Lala Lajpat Rai

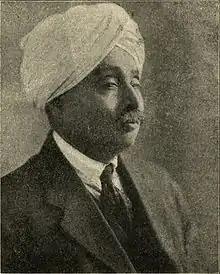
Photo of Rai printed in the February 1920 issue of "Young India".

In 1928, the United Kingdom set up the Simon Commission, headed by Sir John Simon to report on the political situation in India. The commission was boycotted by Indian political parties because it did not include any Indian members, and it was met with country-wide protests. When the Commission visited Lahore on 30 October 1928, Lajpat Rai led a non-violent march in protest against it and gave the slogan "Simon Go Back!". The protesters chanted the slogan and carried black flags.